Miko

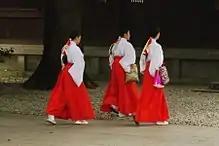
Their attire consists of a white and red . The hair is tied in a ponytail with a white and red hair ribbon.

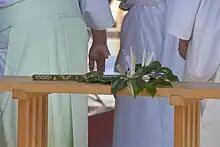
A tamagushi (traditional, ritual bundle of Sakaki (Cleyera japonica) twigs, of the type used by "miko")

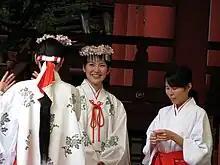
"Miko" at the Ikuta Shrine

The Japanese words and ("female shaman" and "shrine maiden" respectively) are usually written as a compound of the kanji ("shaman"), and ("woman"). was archaically written (""kami"" + "child") and ("shaman child").